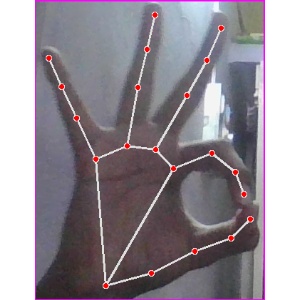
अक्षर: ण